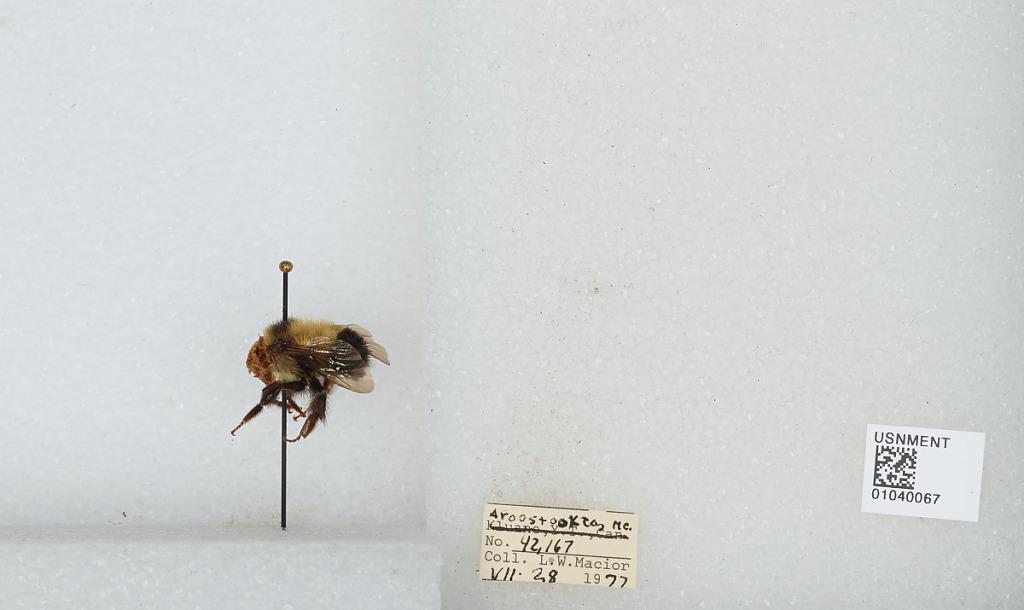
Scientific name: Bombus (Pyrobombus) vagans vagans Smith
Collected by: L. Macior
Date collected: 1977-7-28
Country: United States
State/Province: Maine
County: Aroostook
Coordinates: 46.65, -68.58